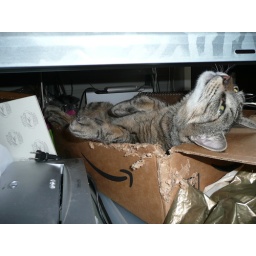
pony p. in box 3